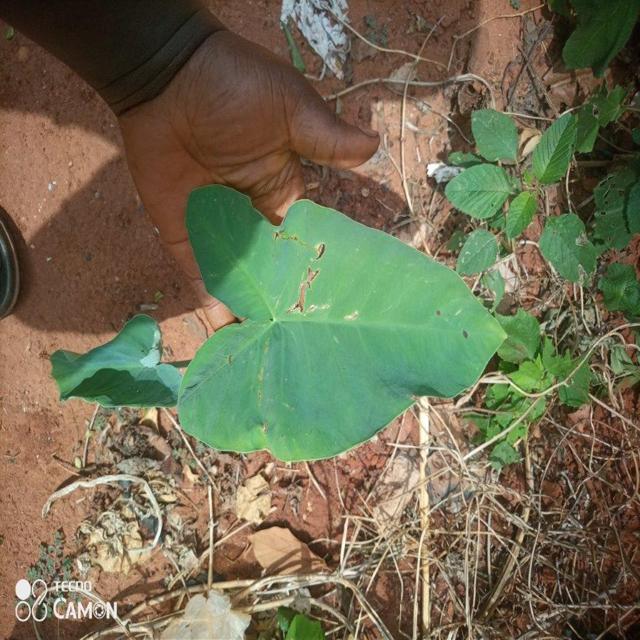
Label: Early_Blight